Marshallian demand function

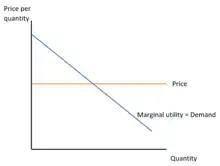
The intersection point of 'Price' and 'Marginal utility = Demand' shows the optimal level of individual's consumption.

2. The utility function is a CES utility function: